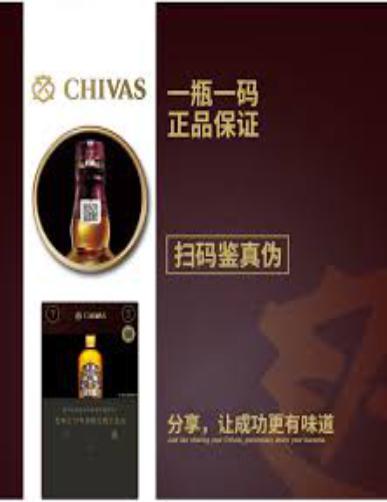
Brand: CHIVAS
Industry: Food